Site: brandenburg
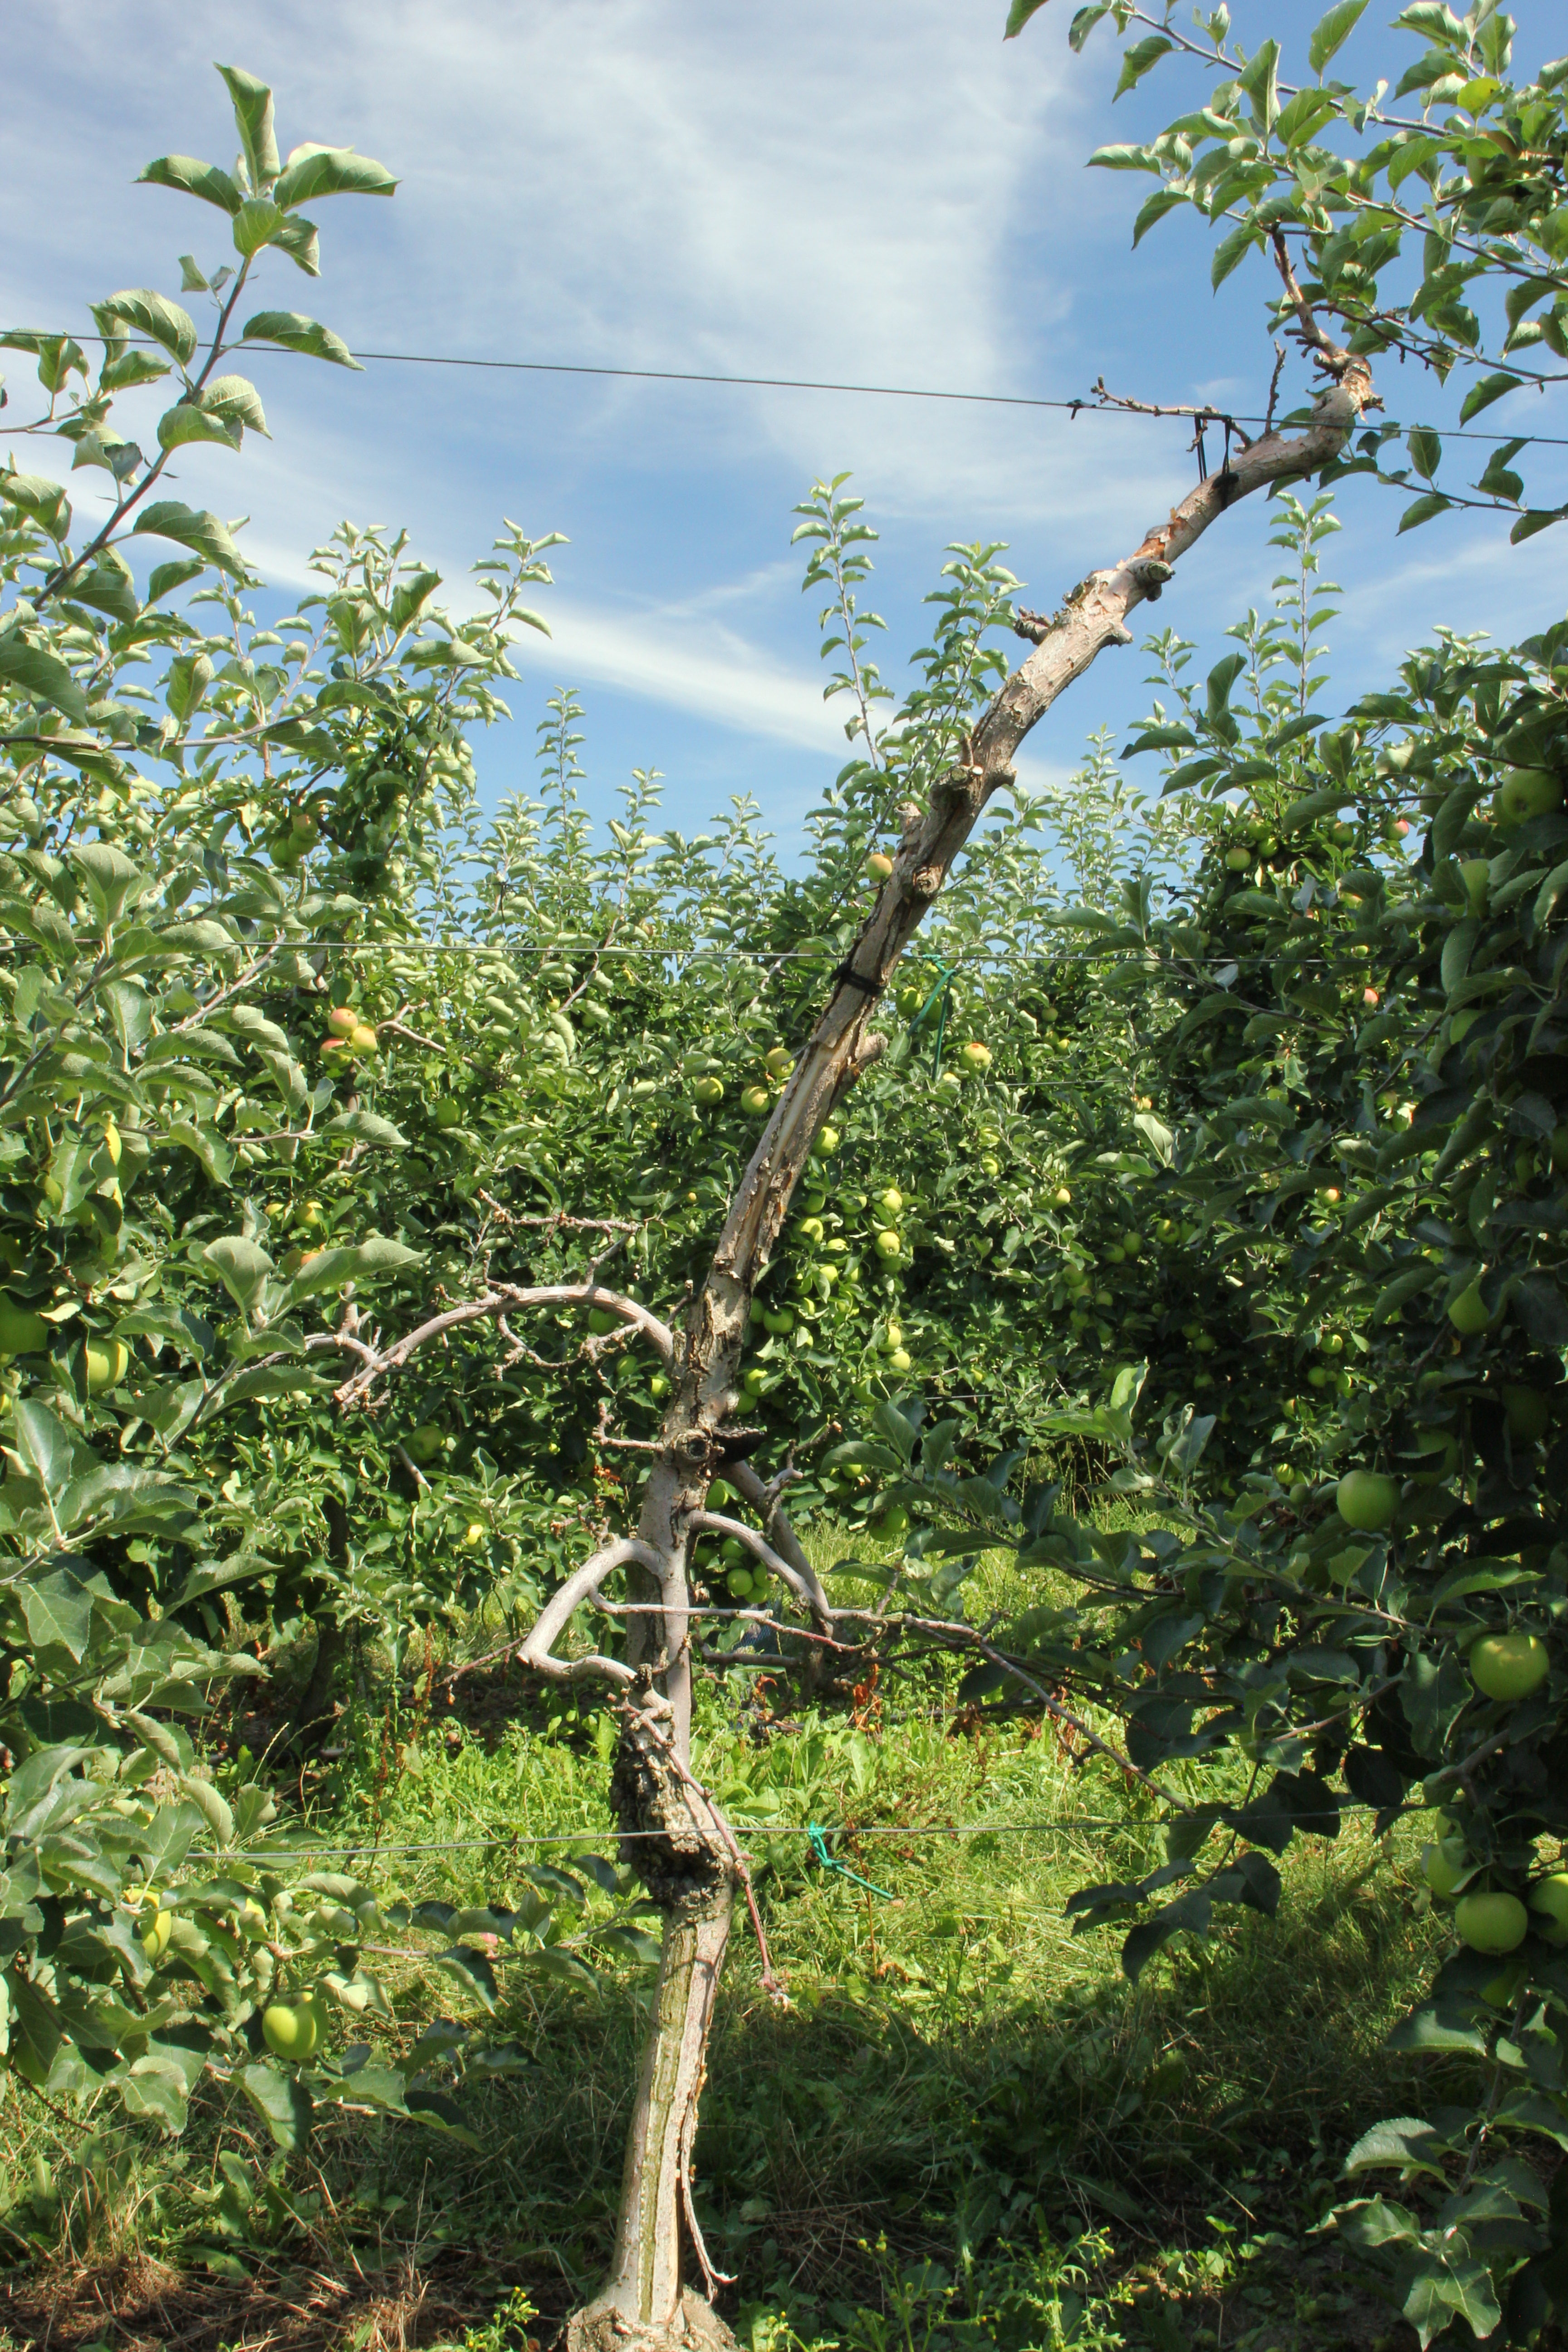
Growth stage (BBCH 77): Development of fruit